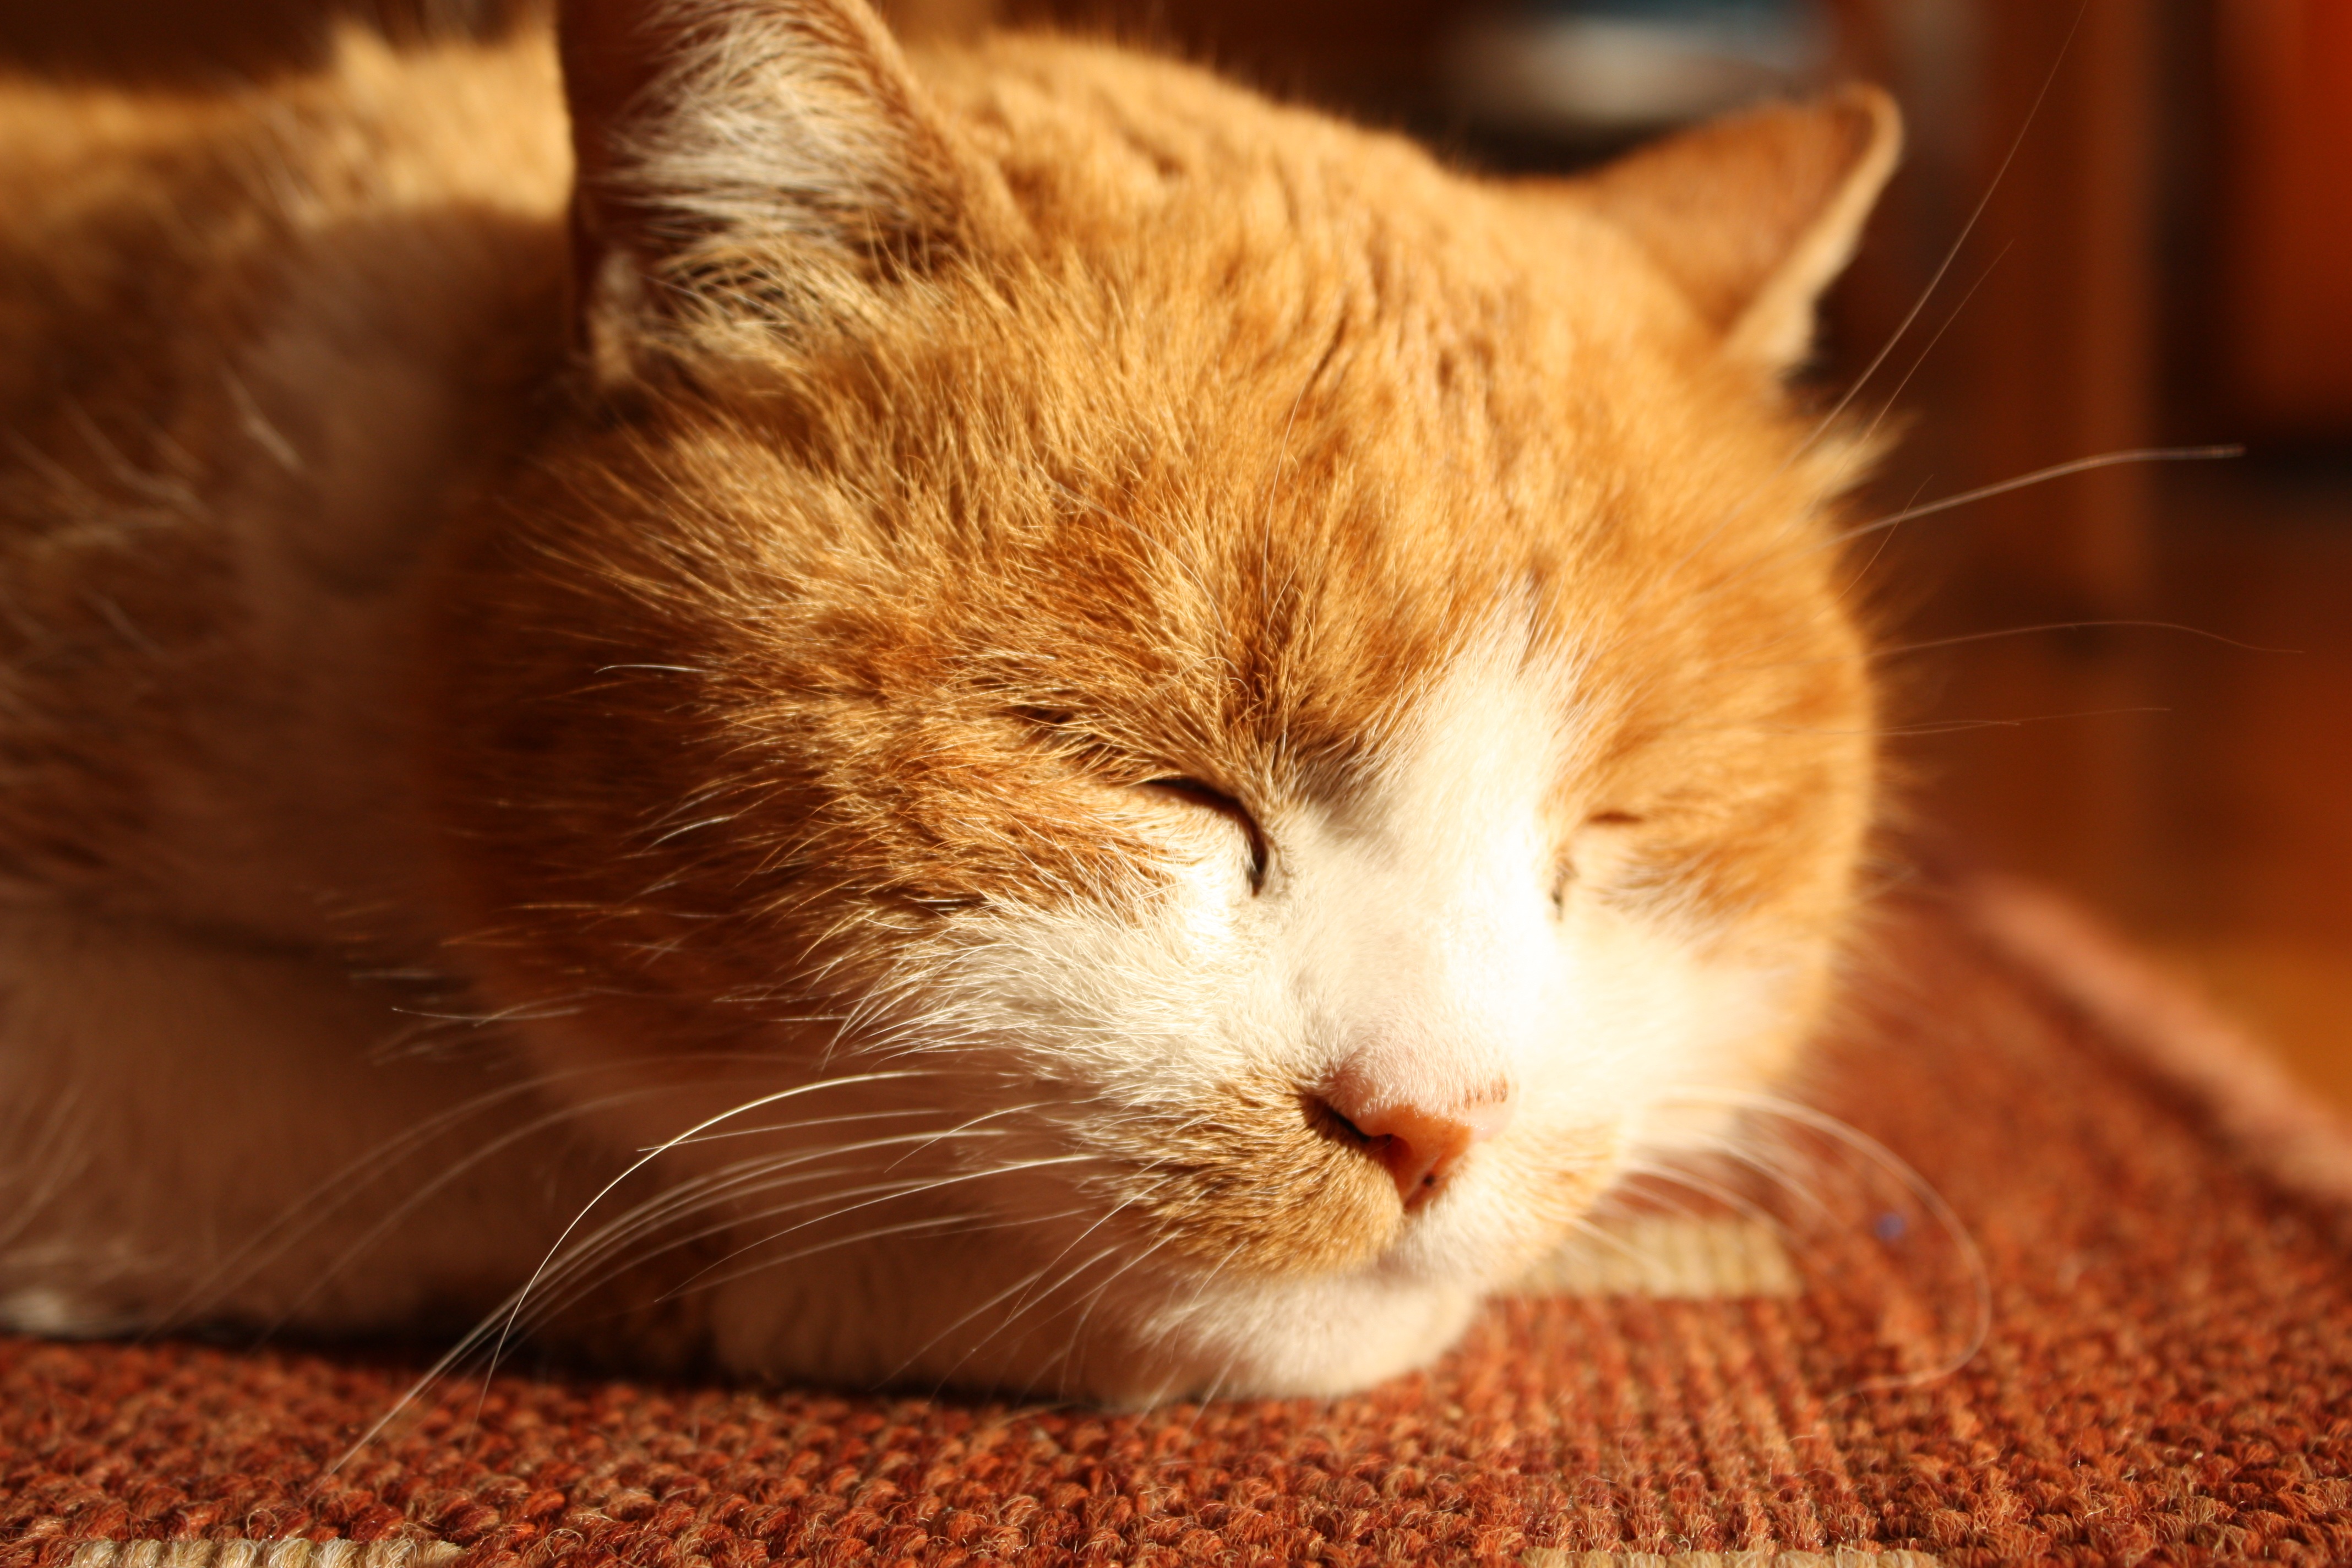
animal, pet, orange, kitten, cat, mammal, close up, nose, whiskers, skin, vertebrate, domestic cat, tiger cat, tabby cat, small to medium sized cats, cat like mammal